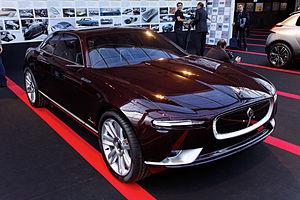
Bertone Jaguar B99